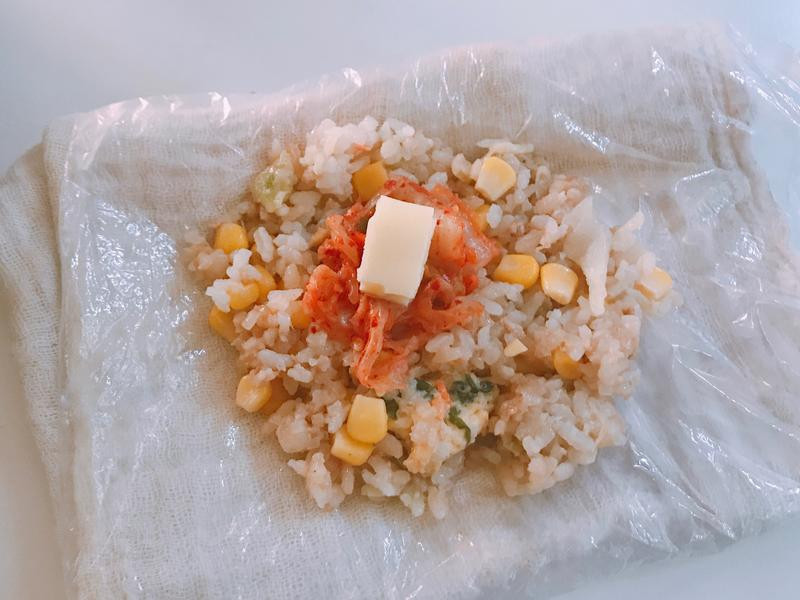
Label: trash